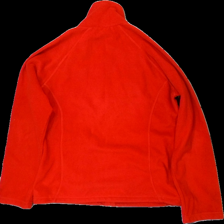
View: back
Type: Sweater
Category: Unisex
Brand: Mckinley (Intersport)
Brand text on label: Fruit of the Loom
Colors: Red
Material: 100% polyester
Cut: Regular, Turtle neck
Size: 44
Season: All
Price range: 50-100
Recommended usage: Reuse